Target date fund

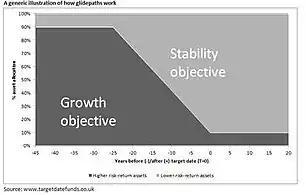
stylized glide path of a target date fund, shifting investments to become more conservative over time

A target date fund (TDF), also known as a lifecycle fund, dynamic-risk fund, or age-based fund, is a collective investment scheme, often a mutual fund or a collective trust fund, designed to provide a simple investment solution through a portfolio whose asset allocation mix becomes more conservative as the target date (usually retirement) approaches.